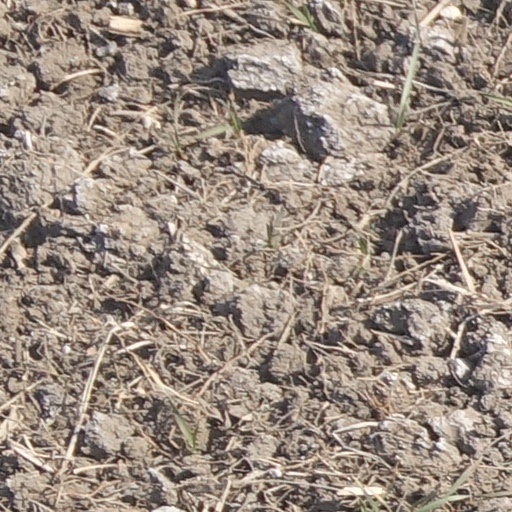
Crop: wheat